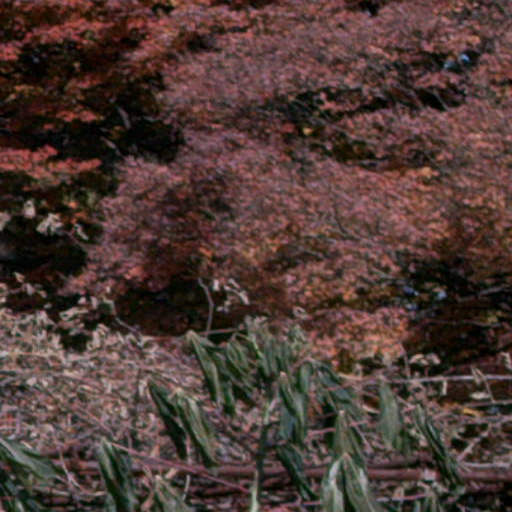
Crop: cassava